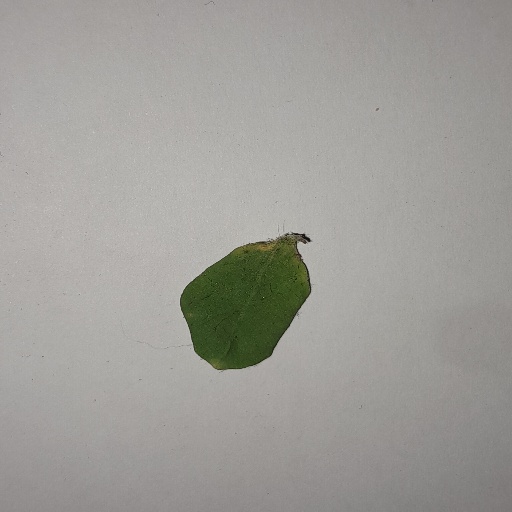
Species: Sojina
Leaf condition: Yellow Leaf